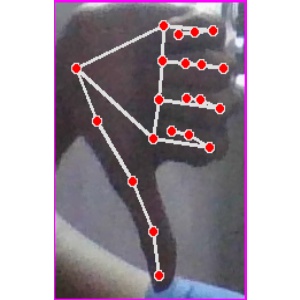
अक्षर: फ